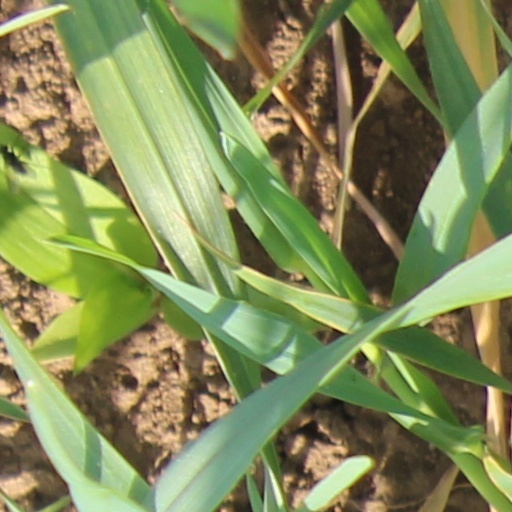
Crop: wheat